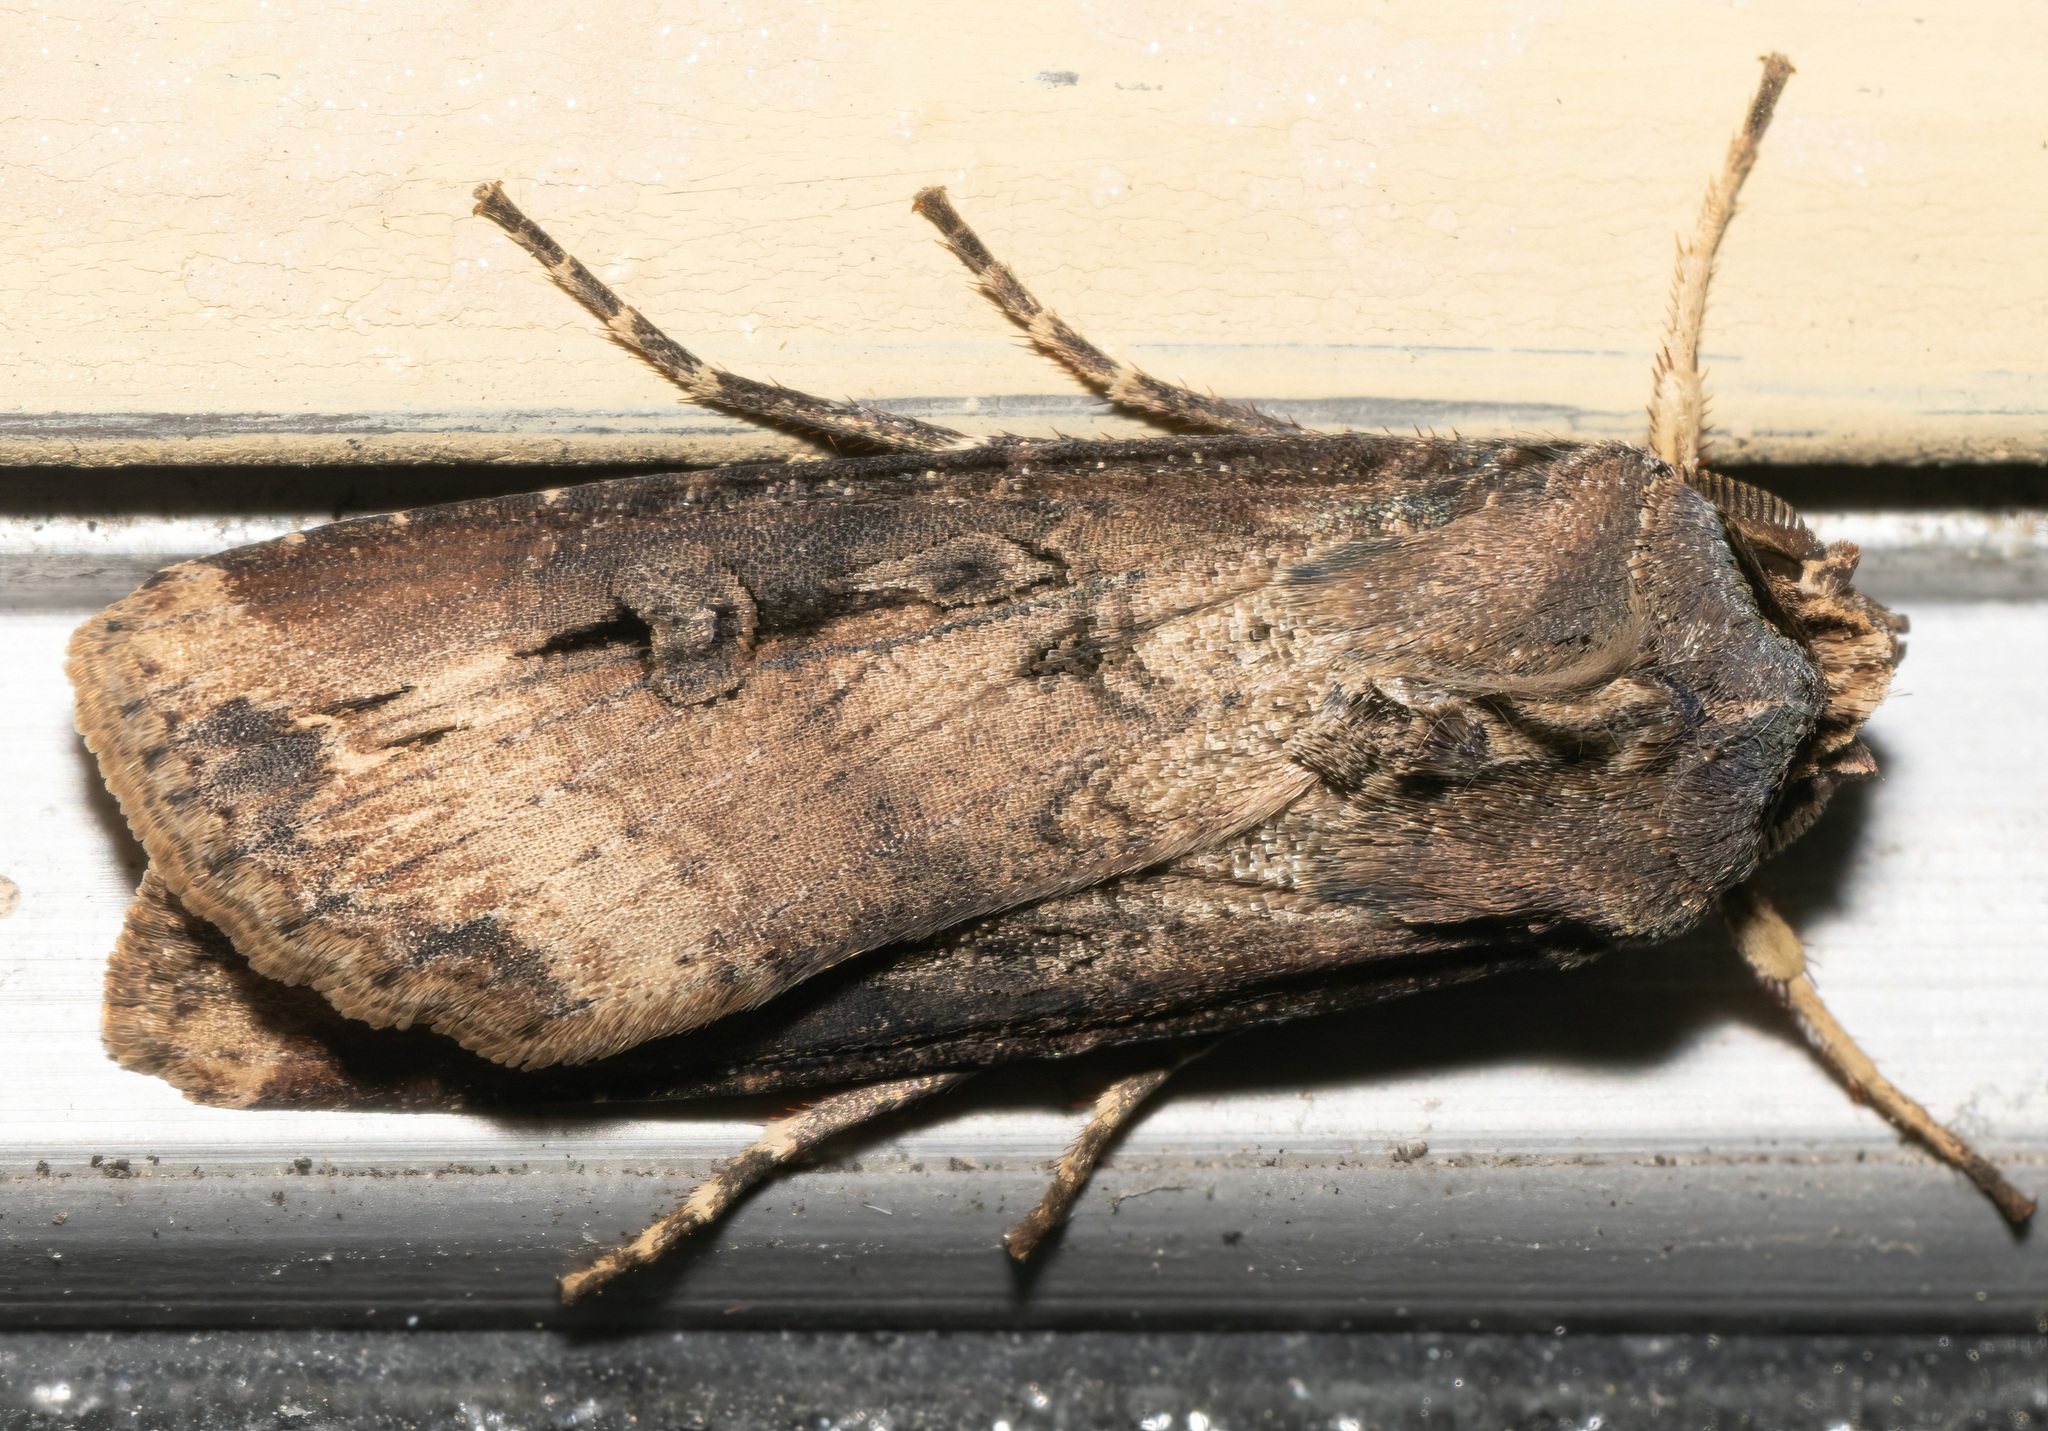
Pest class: cutworms